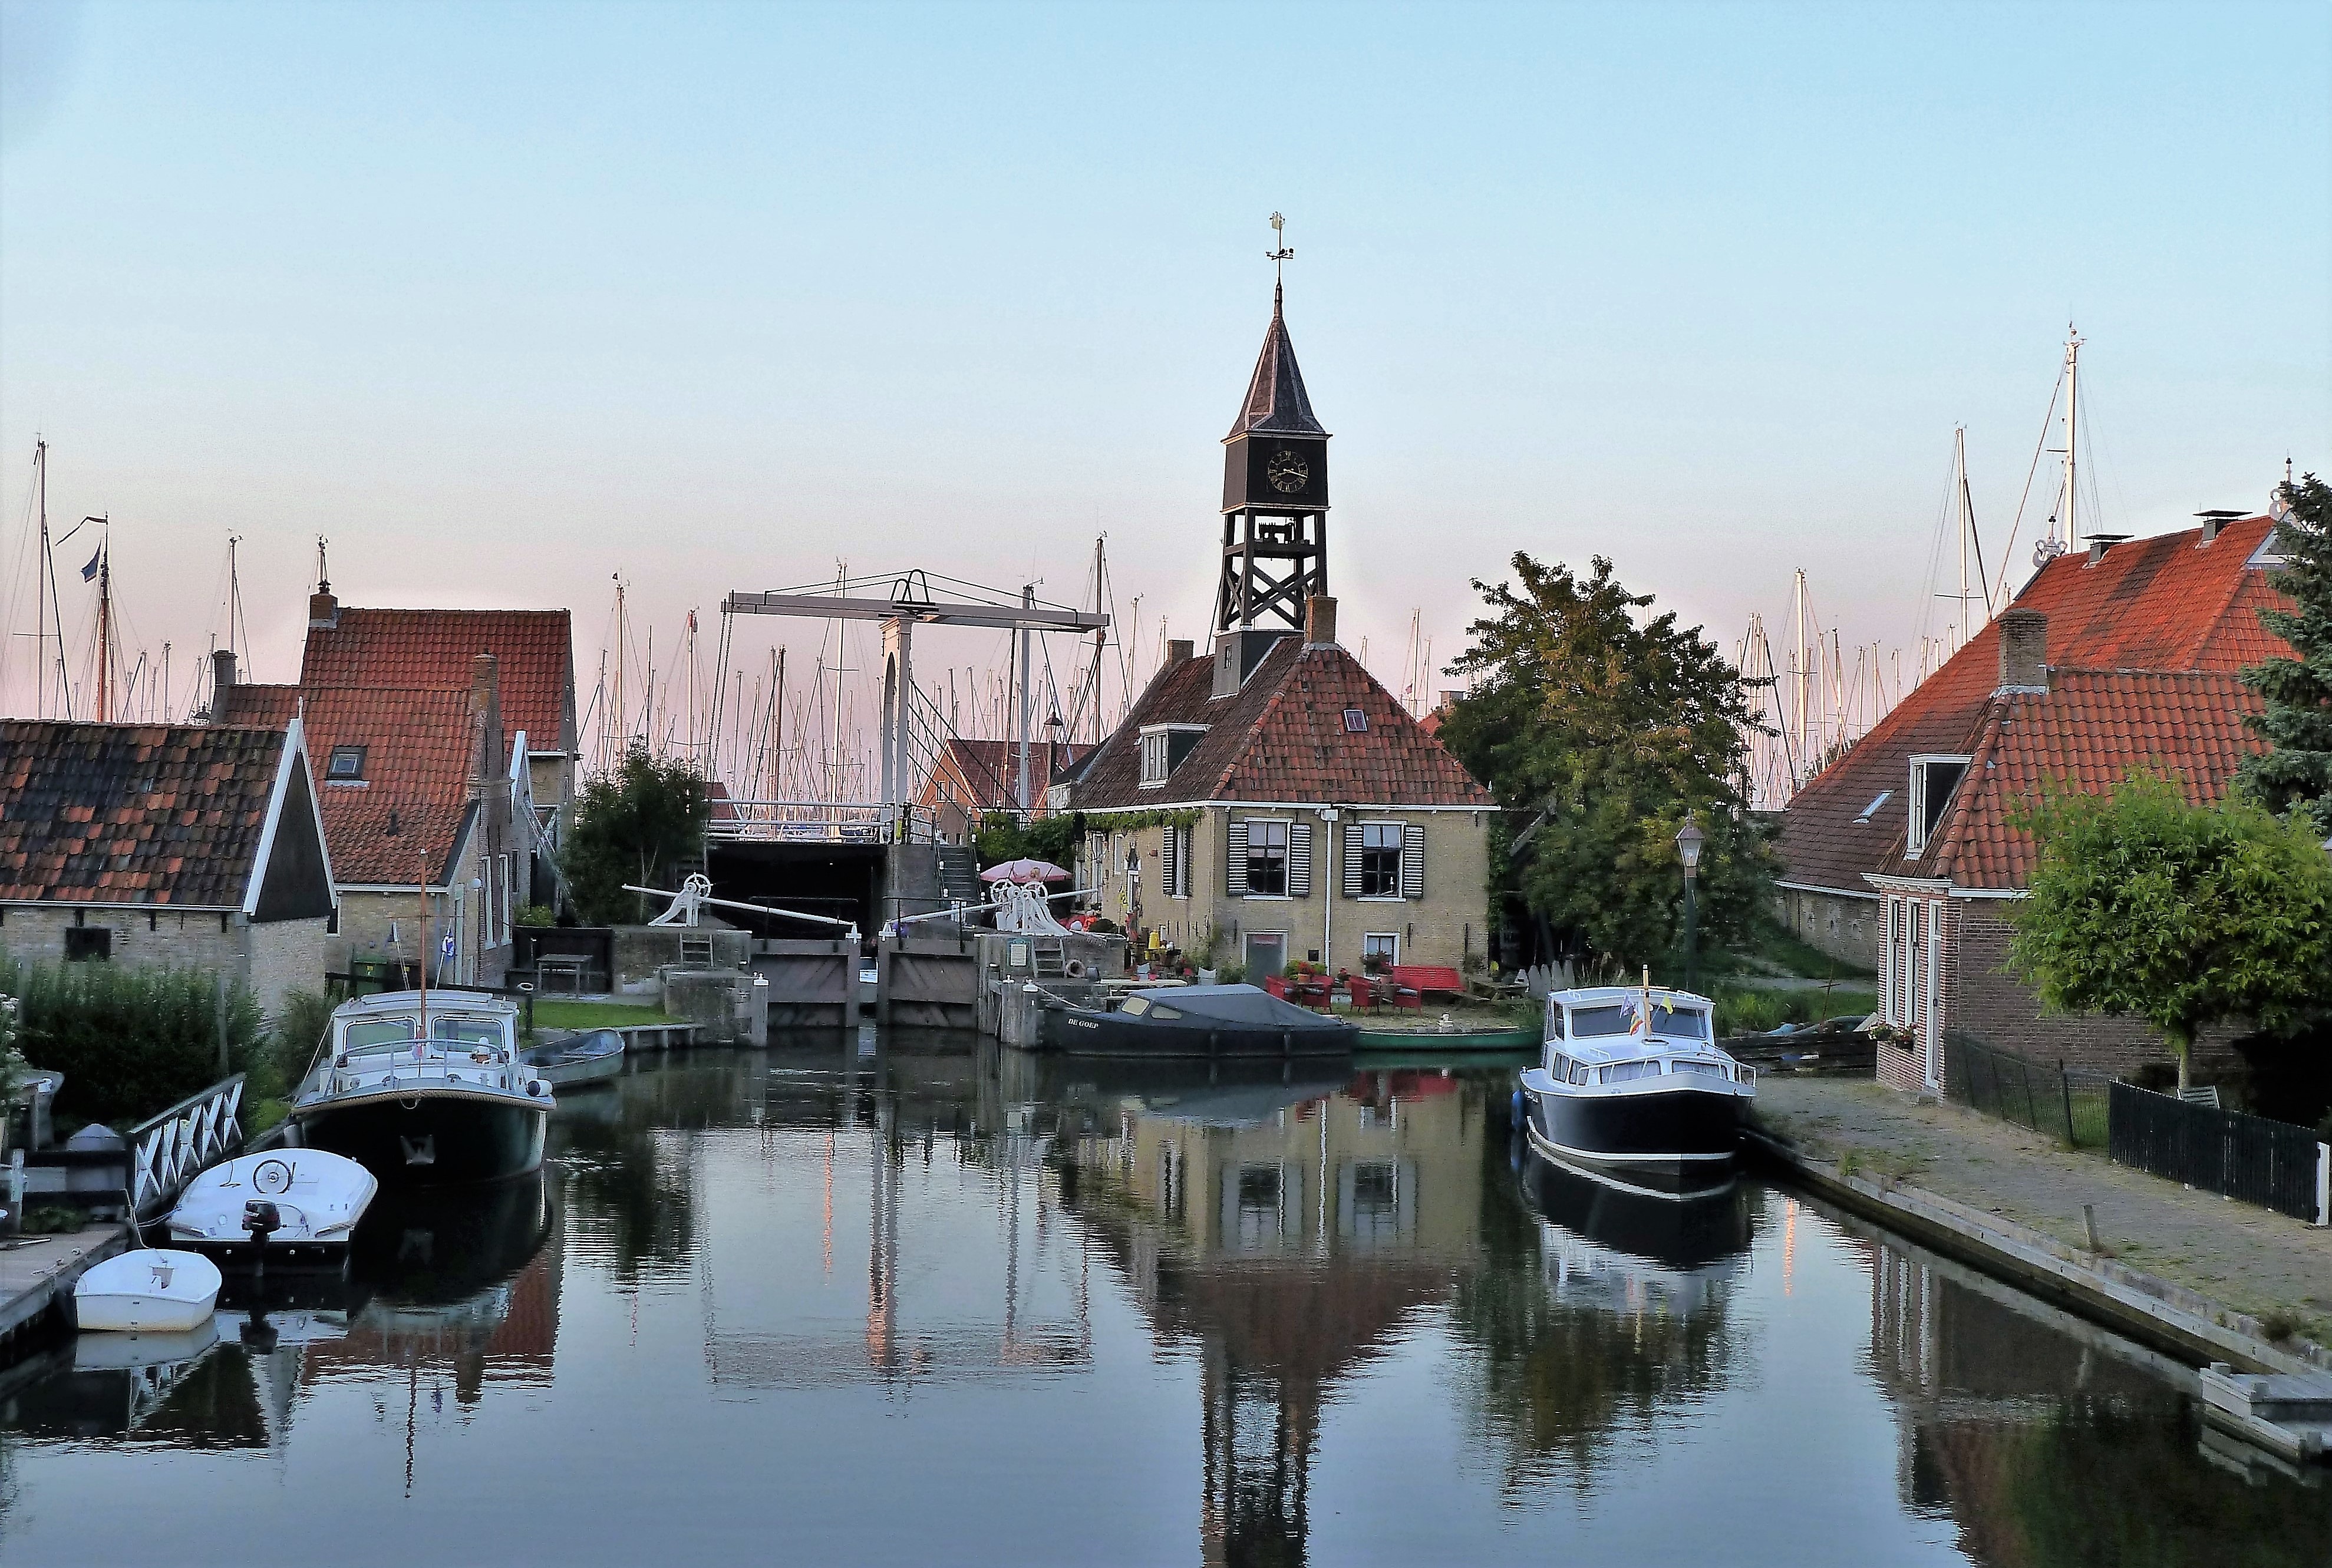
water, winter, mooring, sunset, town, building, river, canal, cityscape, reflection, port, tourism, waterway, netherlands, boats, friesland